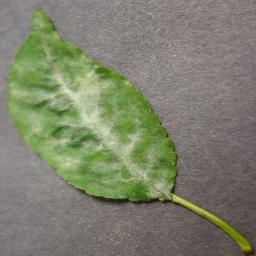
Label: Cherry___Powdery_mildew